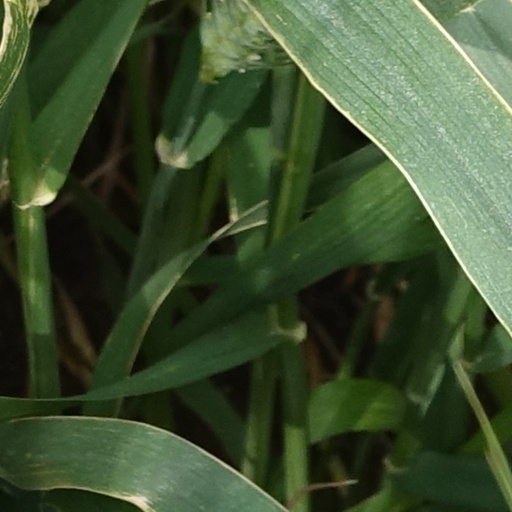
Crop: wheat